The Mistress of the Copper Mountain (fairy tale)

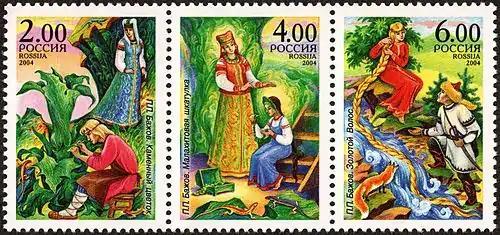
The Mistress of the Copper Mountain and other characters from "The Malachite Casket" collection in the 2004 Russian stamps "(from left to right)": Danilo and the Mistress ("The Stone Flower"), the Mistress and Tanyushka ("The Malachite Casket"), and the hunter Ailyp and his ladylove Golden Hair ("Golden Hair").

"The Mistress of the Copper Mountain" is considered to be one of the best stories in "The Malachite Casket" collection. The Mistress became a popular character in Soviet art. She was recreated on stage, in paintings and sculptures. Many noted the eroticism of the story and questioned whether the characters developed a sexual relationship. The Mistress was interpreted as the manifestation of the female sexuality. "The Mistress exudes sexual attraction and appears as its powerful source". Bazhov confessed that he had heard an "adult" version of the folk tale at the Urals. All sexual references in Pavel Bazhov's stories are very subtle, owing to Soviet puritanism. The style of the story was praised.